Shinzo Abe

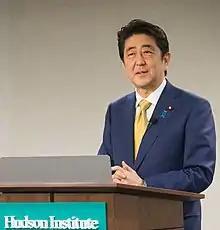
Abe speaking at the Hudson Institute in Washington, D.C., 2016

The security bills were finally approved by the House of Councillors, 148 votes to 90, and became law on 19 September. This followed opposition attempts using delaying tactics as well as physical altercations, in which some Diet members attempted to stop the relevant chairman from calling the vote to move the bill out of committee and to a general vote. After the vote, Abe issued a statement saying that the new laws "will fortify our pledge to never again wage war", and that the legislation, rather than being "war bills", was instead "aimed at deterring war and contributing to peace and security". He also pledged to continue to explain the legislation to try to gain "greater understanding" from the public on the issue. Following the bills' passage, Abe was expected to once again return his focus to economic issues.